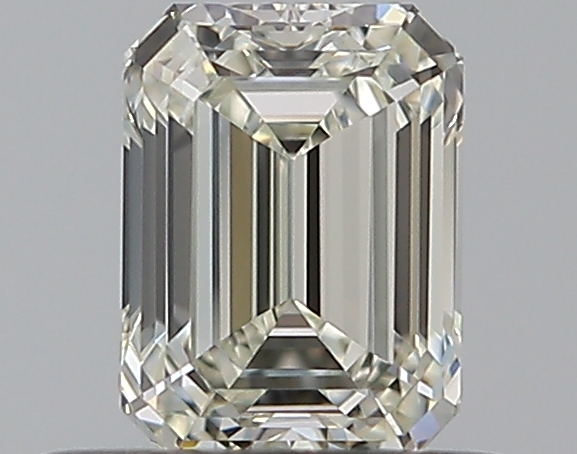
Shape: emerald
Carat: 0.5
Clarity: VVS1
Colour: K
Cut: EX
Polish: VG
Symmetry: VG
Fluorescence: N
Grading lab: GIA
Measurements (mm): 5.17 x 3.81 x 2.62